Sonjas Rückkehr

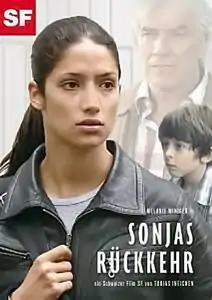

Sonja Knecht (Melanie Winiger) was sentenced to six years in prison for the alleged murder of her husband. Sonja travels to her hometown where the 28-year-old mother rents a room. She wants to see her son, watching him undetected in the schoolyard and learns from his mouth "my mum is dead" as the eight-year-old boy was teased by other school children because his "prison mother". The further contact is initially prohibited: Tim lives with her in-law parents Armin and Julia which Sonja has entrusted her then two-year-old son. Armin forces after another contact trial by Sonja, and that she has to live in an open living group as Sonja broke the rules of probation. To obtain the legal custody of her son, Sonja contacts Stefan, the only witness of the murder night and asks him to finally admit the truth.